Air Sunshine

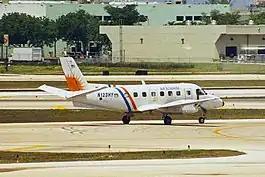
Embraer EMB-110 formerly operated by Air Sunshine

Air Sunshine was an airline based in the United States and in Puerto Rico. It operated scheduled service to and from San Juan and Vieques, Puerto Rico, St. Lucia, Anguilla, Dominica, Sint Maarten, Nevis, St. Kitts, Tortola and Virgin Gorda in the British Virgin Islands and Saint Thomas, US Virgin Islands. Its main base was Fort Lauderdale, with a Caribbean hub located in San Juan, Puerto Rico.